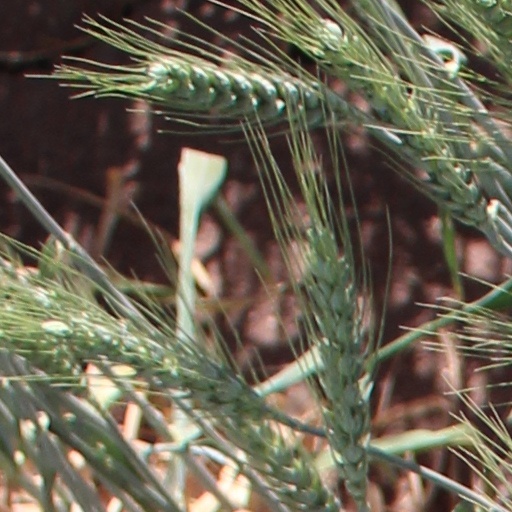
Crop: wheat